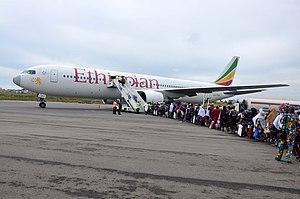
Muslims take flight for thirty days of intense Mecca prayer This is an image with the theme ""Africa on the Move or Transport"" from: Benin"
D'après le recensement de 2013, il y a 27,7 % de musulmans au Bénin. Le reste de la population se compose de 48,5 % de chrétiens. Il existe aussi des religions traditionnelles comme le vaudou, qui compte 11,6 % d'adeptes. 5,8 % des habitants ne se rattachent à aucune religion.